The Veronicas

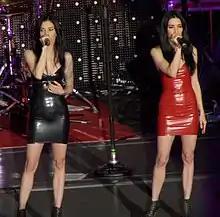
The Veronicas performing live at The Forum in Inglewood, California in 2014

Writing for their third studio album had begun in December 2009, and recording began in January 2010. The album, which cites influences by classical music, classical rock and pop genres, would have been their first release in over three years. Jessica Origliasso stated that the album was to be inspired by artists The Subways, The Dead Weather, Mazzy Star, Ladytron and Peaches. Lisa and Jessica Origliasso described the album as "[...] a little different from [...] the last two records" and "[...] a pop record [with] different undertones." During this period they sampled 10 different songs live and a few covers for the fans.